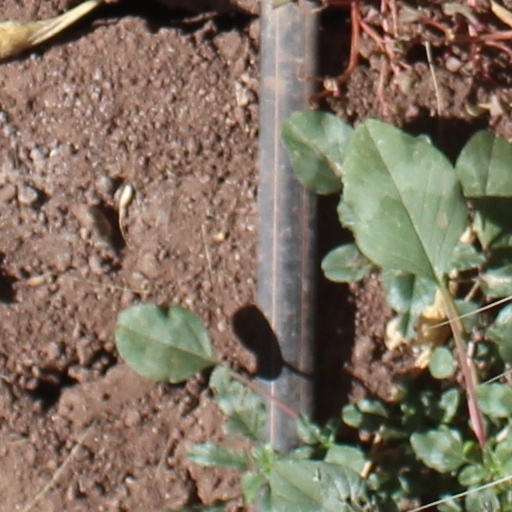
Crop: wheat